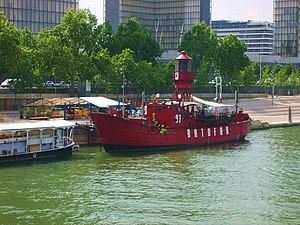
Un bateau-phare est un bateau de construction spéciale, faisant partie de la flotte des bateaux de servitude, doté d'un mât tubulaire portant un phare, parfois deux à l'image de certains lightships américains ou canadiens. Il était destiné à faciliter la navigation en indiquant un danger à l'approche des côtes ou dans les passes étroites ou difficiles.
Le Batofar était une salle de spectacle située à Paris, créée en 1999 dans un ancien bateau-feu amarré au port de la Gare, en bordure de Seine, dans le 13ᵉ arrondissement de Paris, face à la BNF.